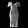
Label: Dress